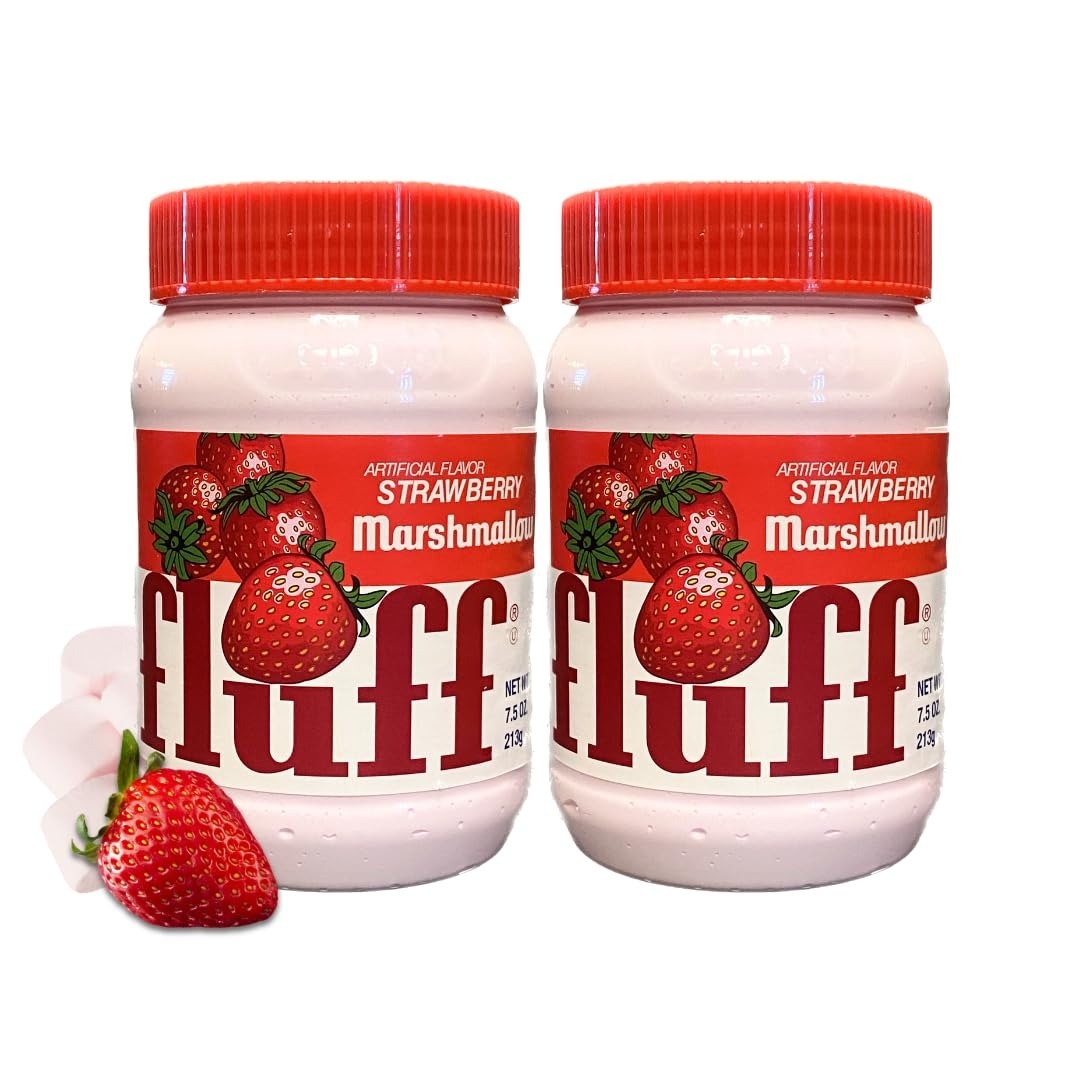
Item Name: Fluff Marshmallow Spread, Delicious Strawberry Flavor, 7.5oz (Pack of 2)
Value: 15.0
Unit: Ounce

Price: 9.27